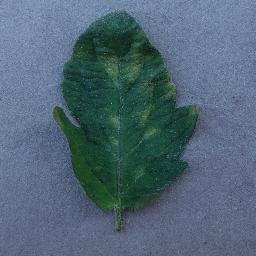
Label: Tomato___Leaf_Mold